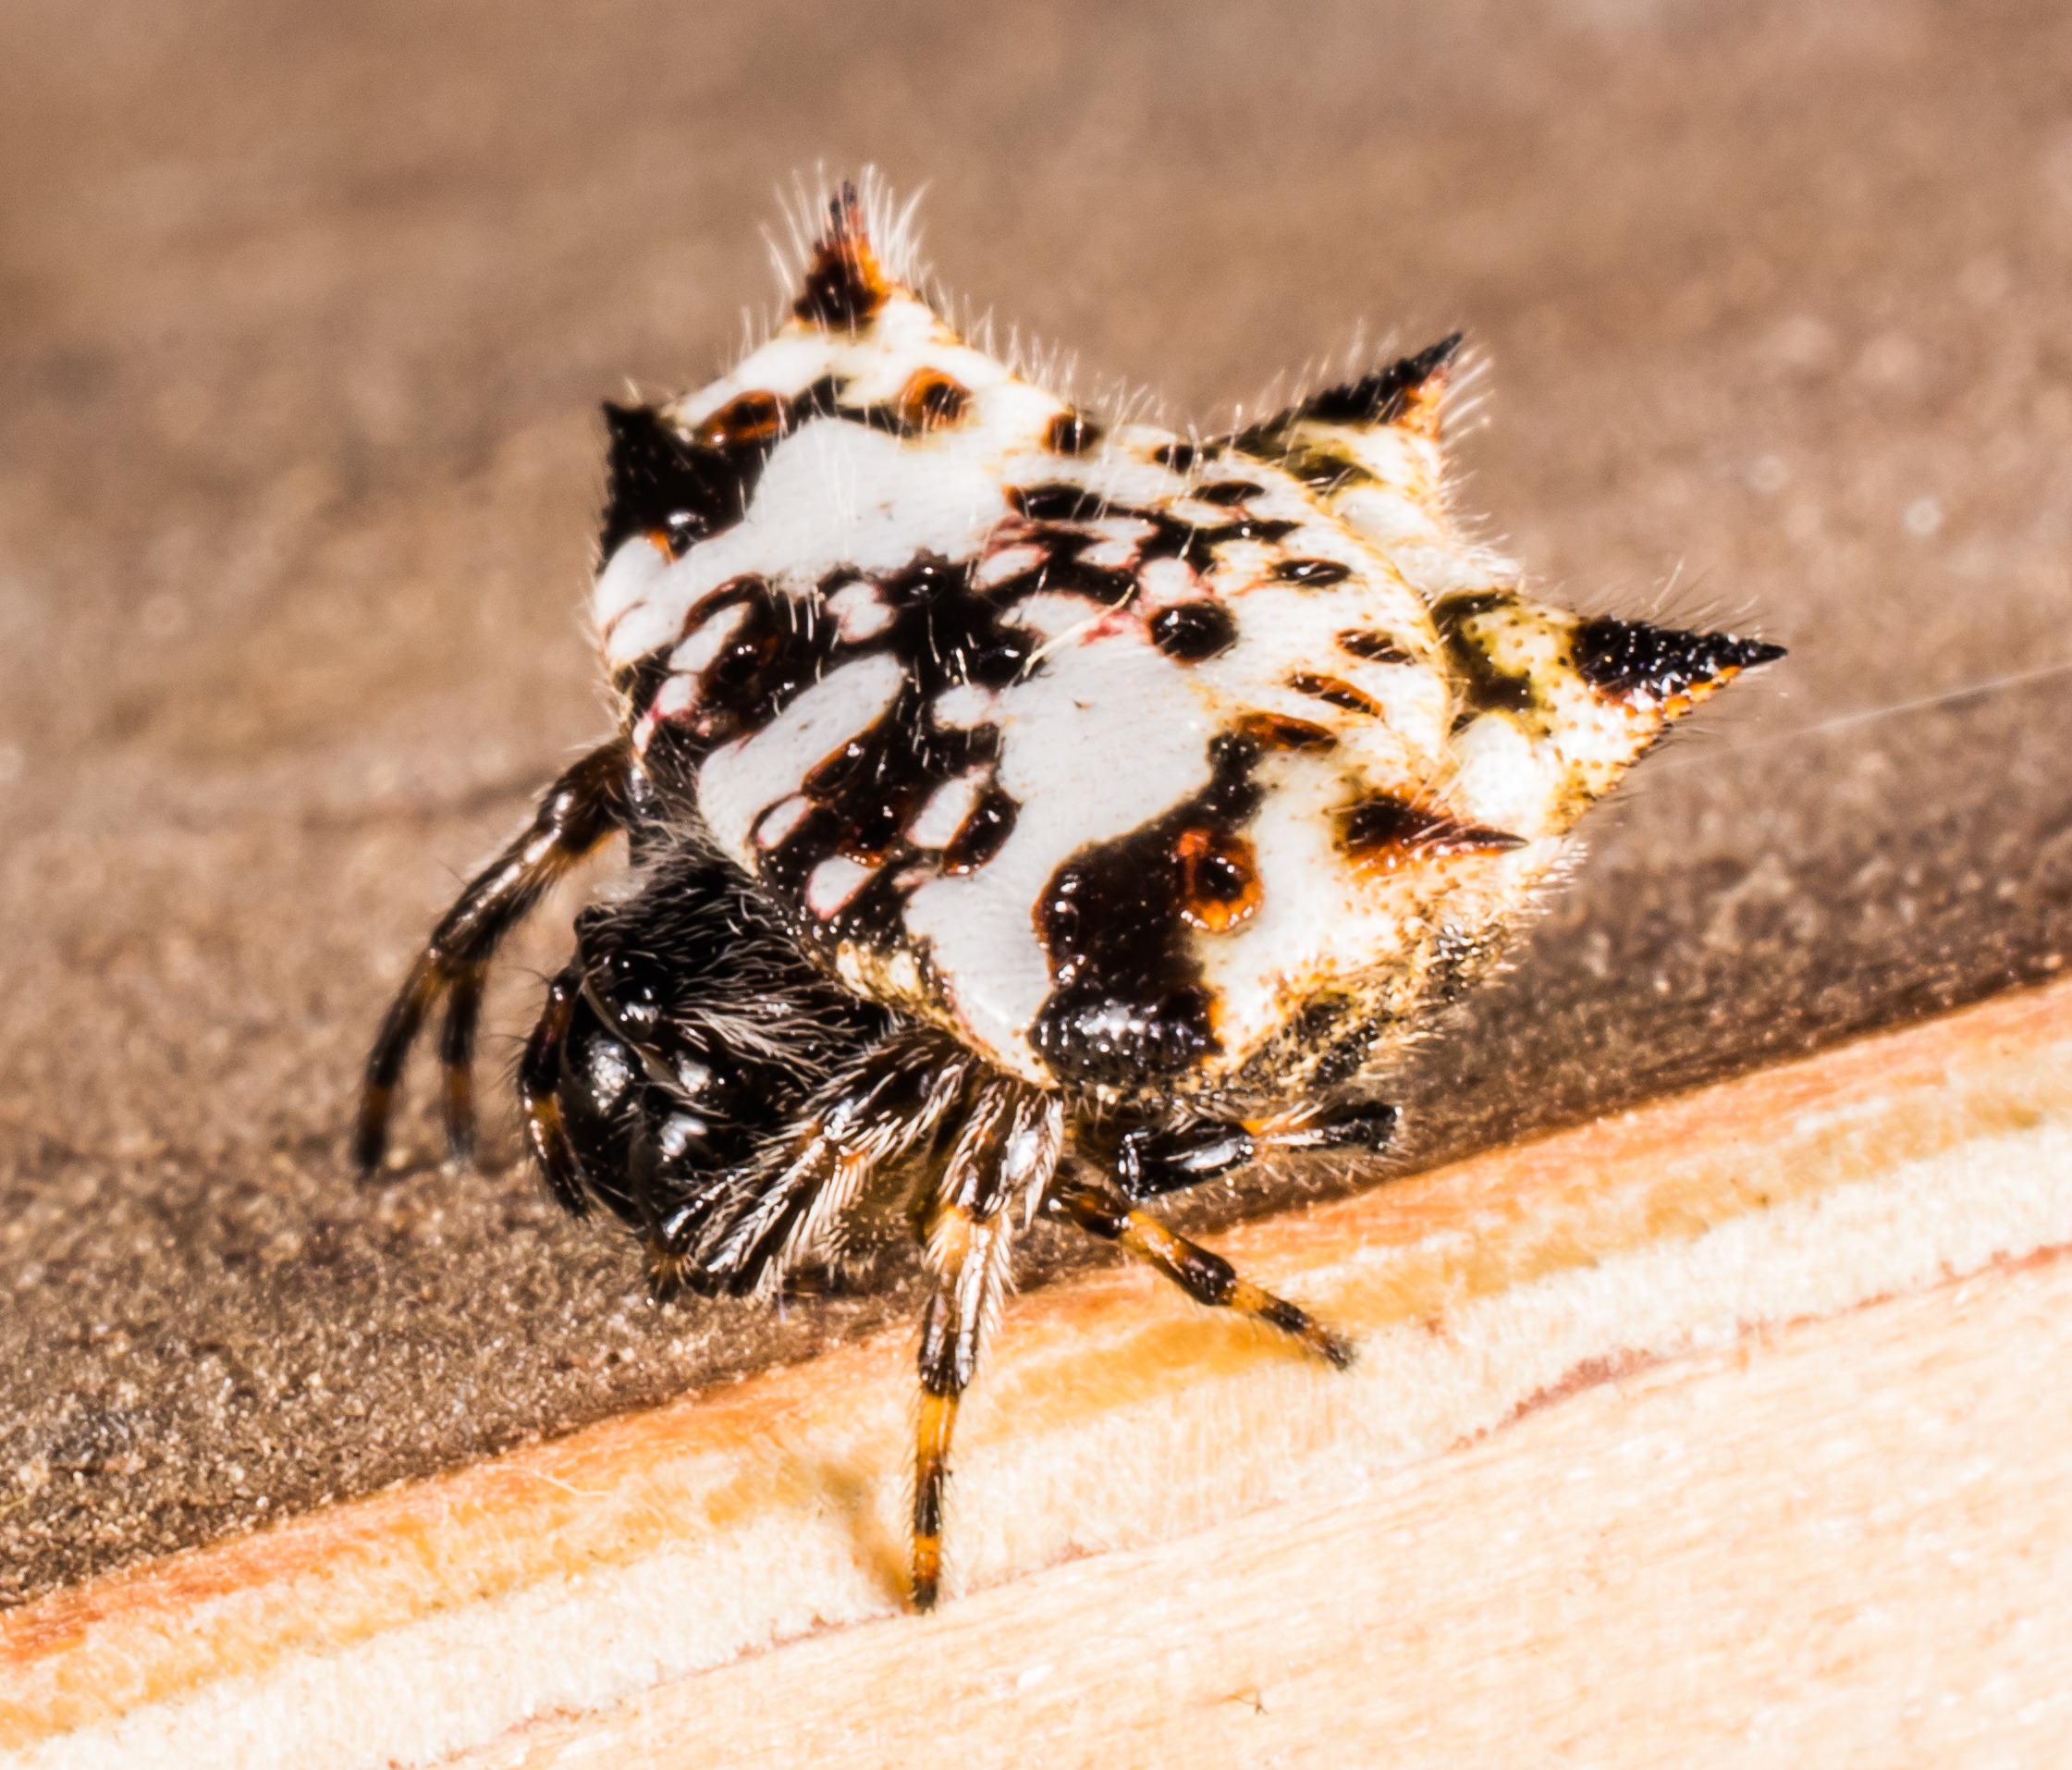
photography, wildlife, insect, close, fauna, invertebrate, close up, spider, hairy, arachnid, macro photography, arthropod, alie, small spider, moths and butterflies